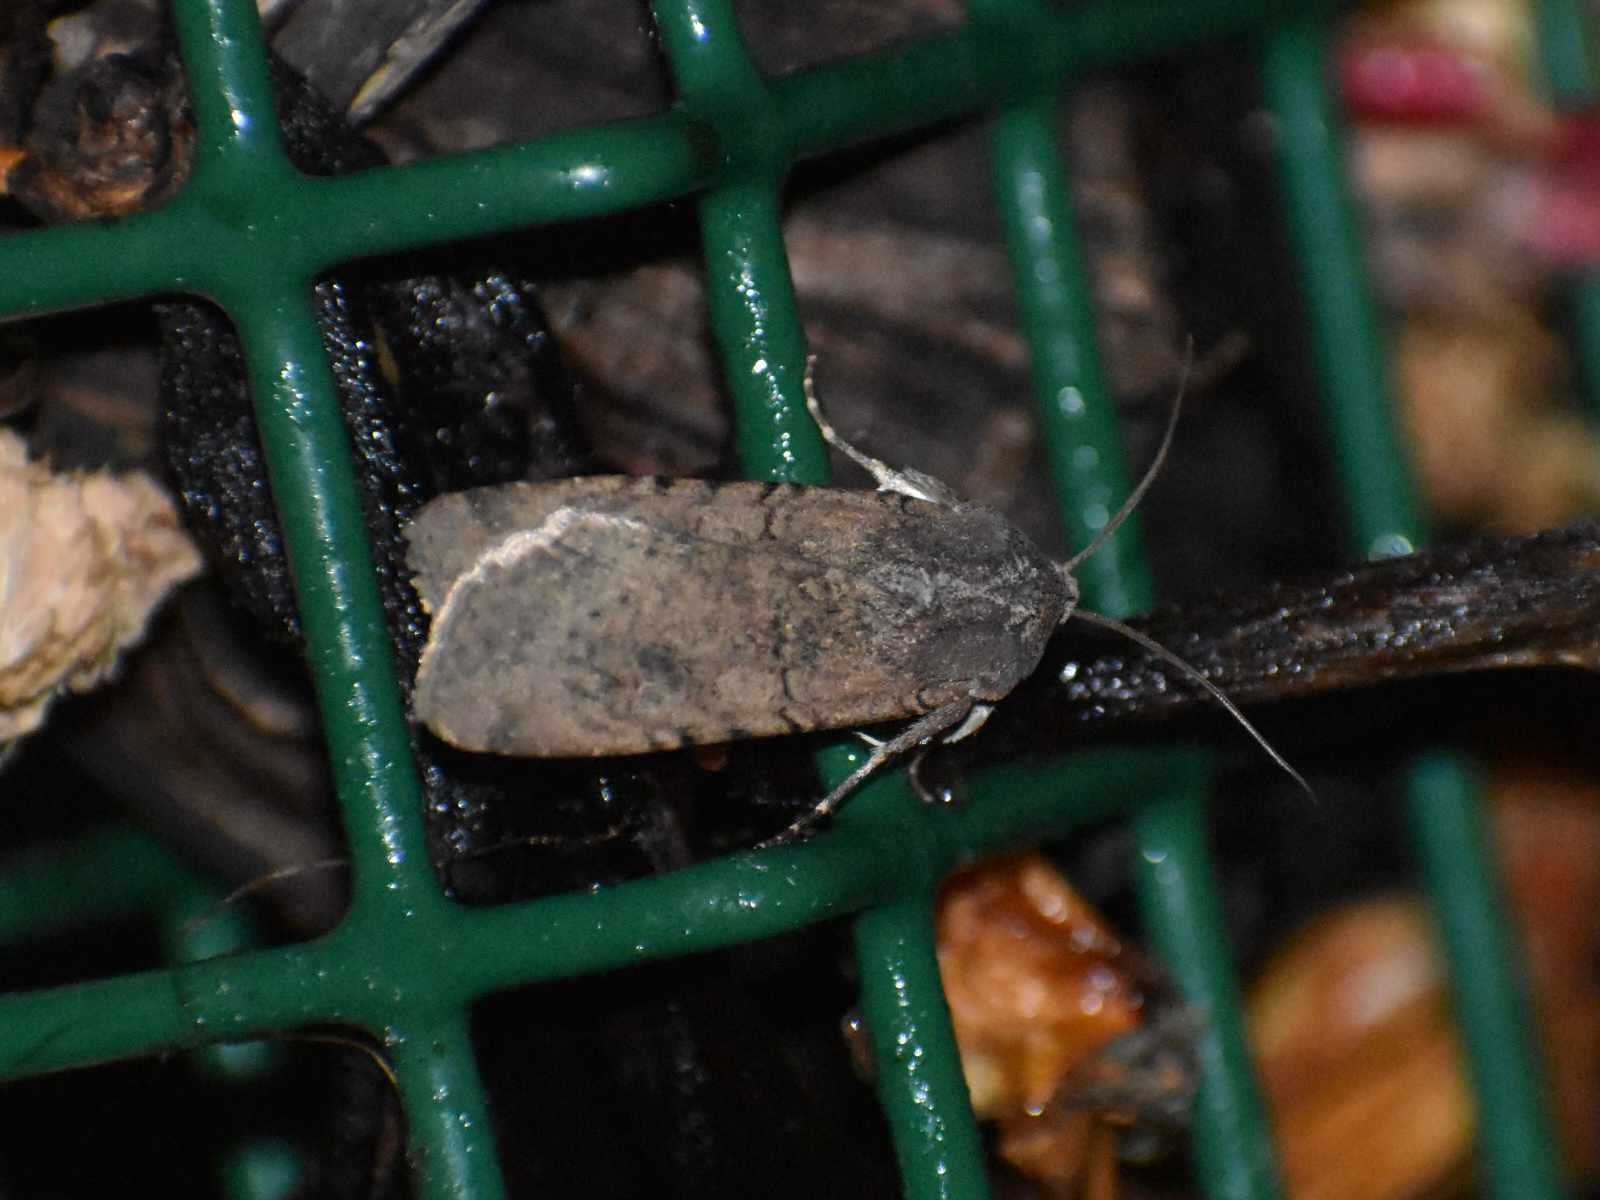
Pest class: cutworms